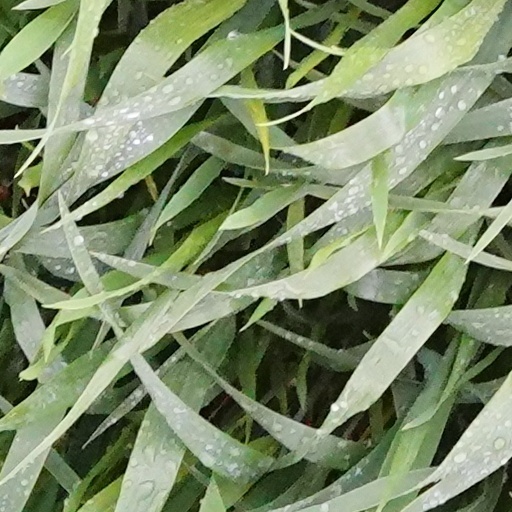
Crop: wheat